Jintai Square station

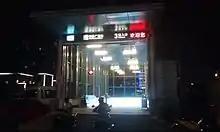
Jintai Square Station

Jintai Square station is a subway station in Changsha, Hunan, China, operated by the Changsha subway operator Changsha Metro.